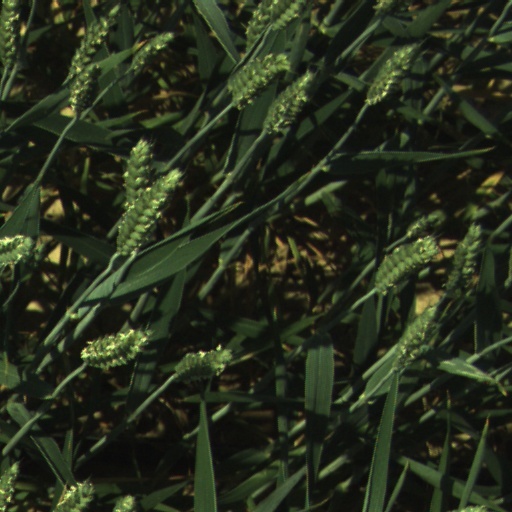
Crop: wheat